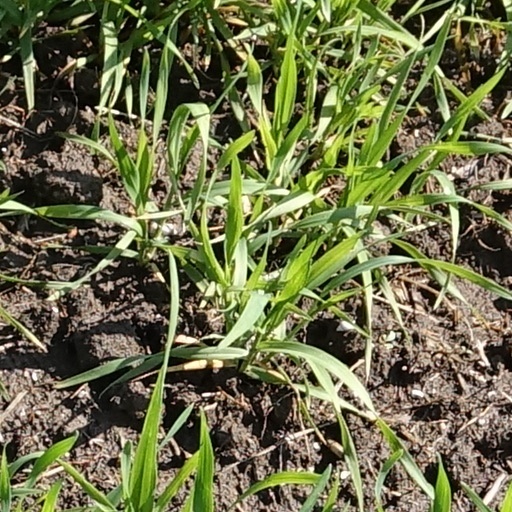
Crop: wheat